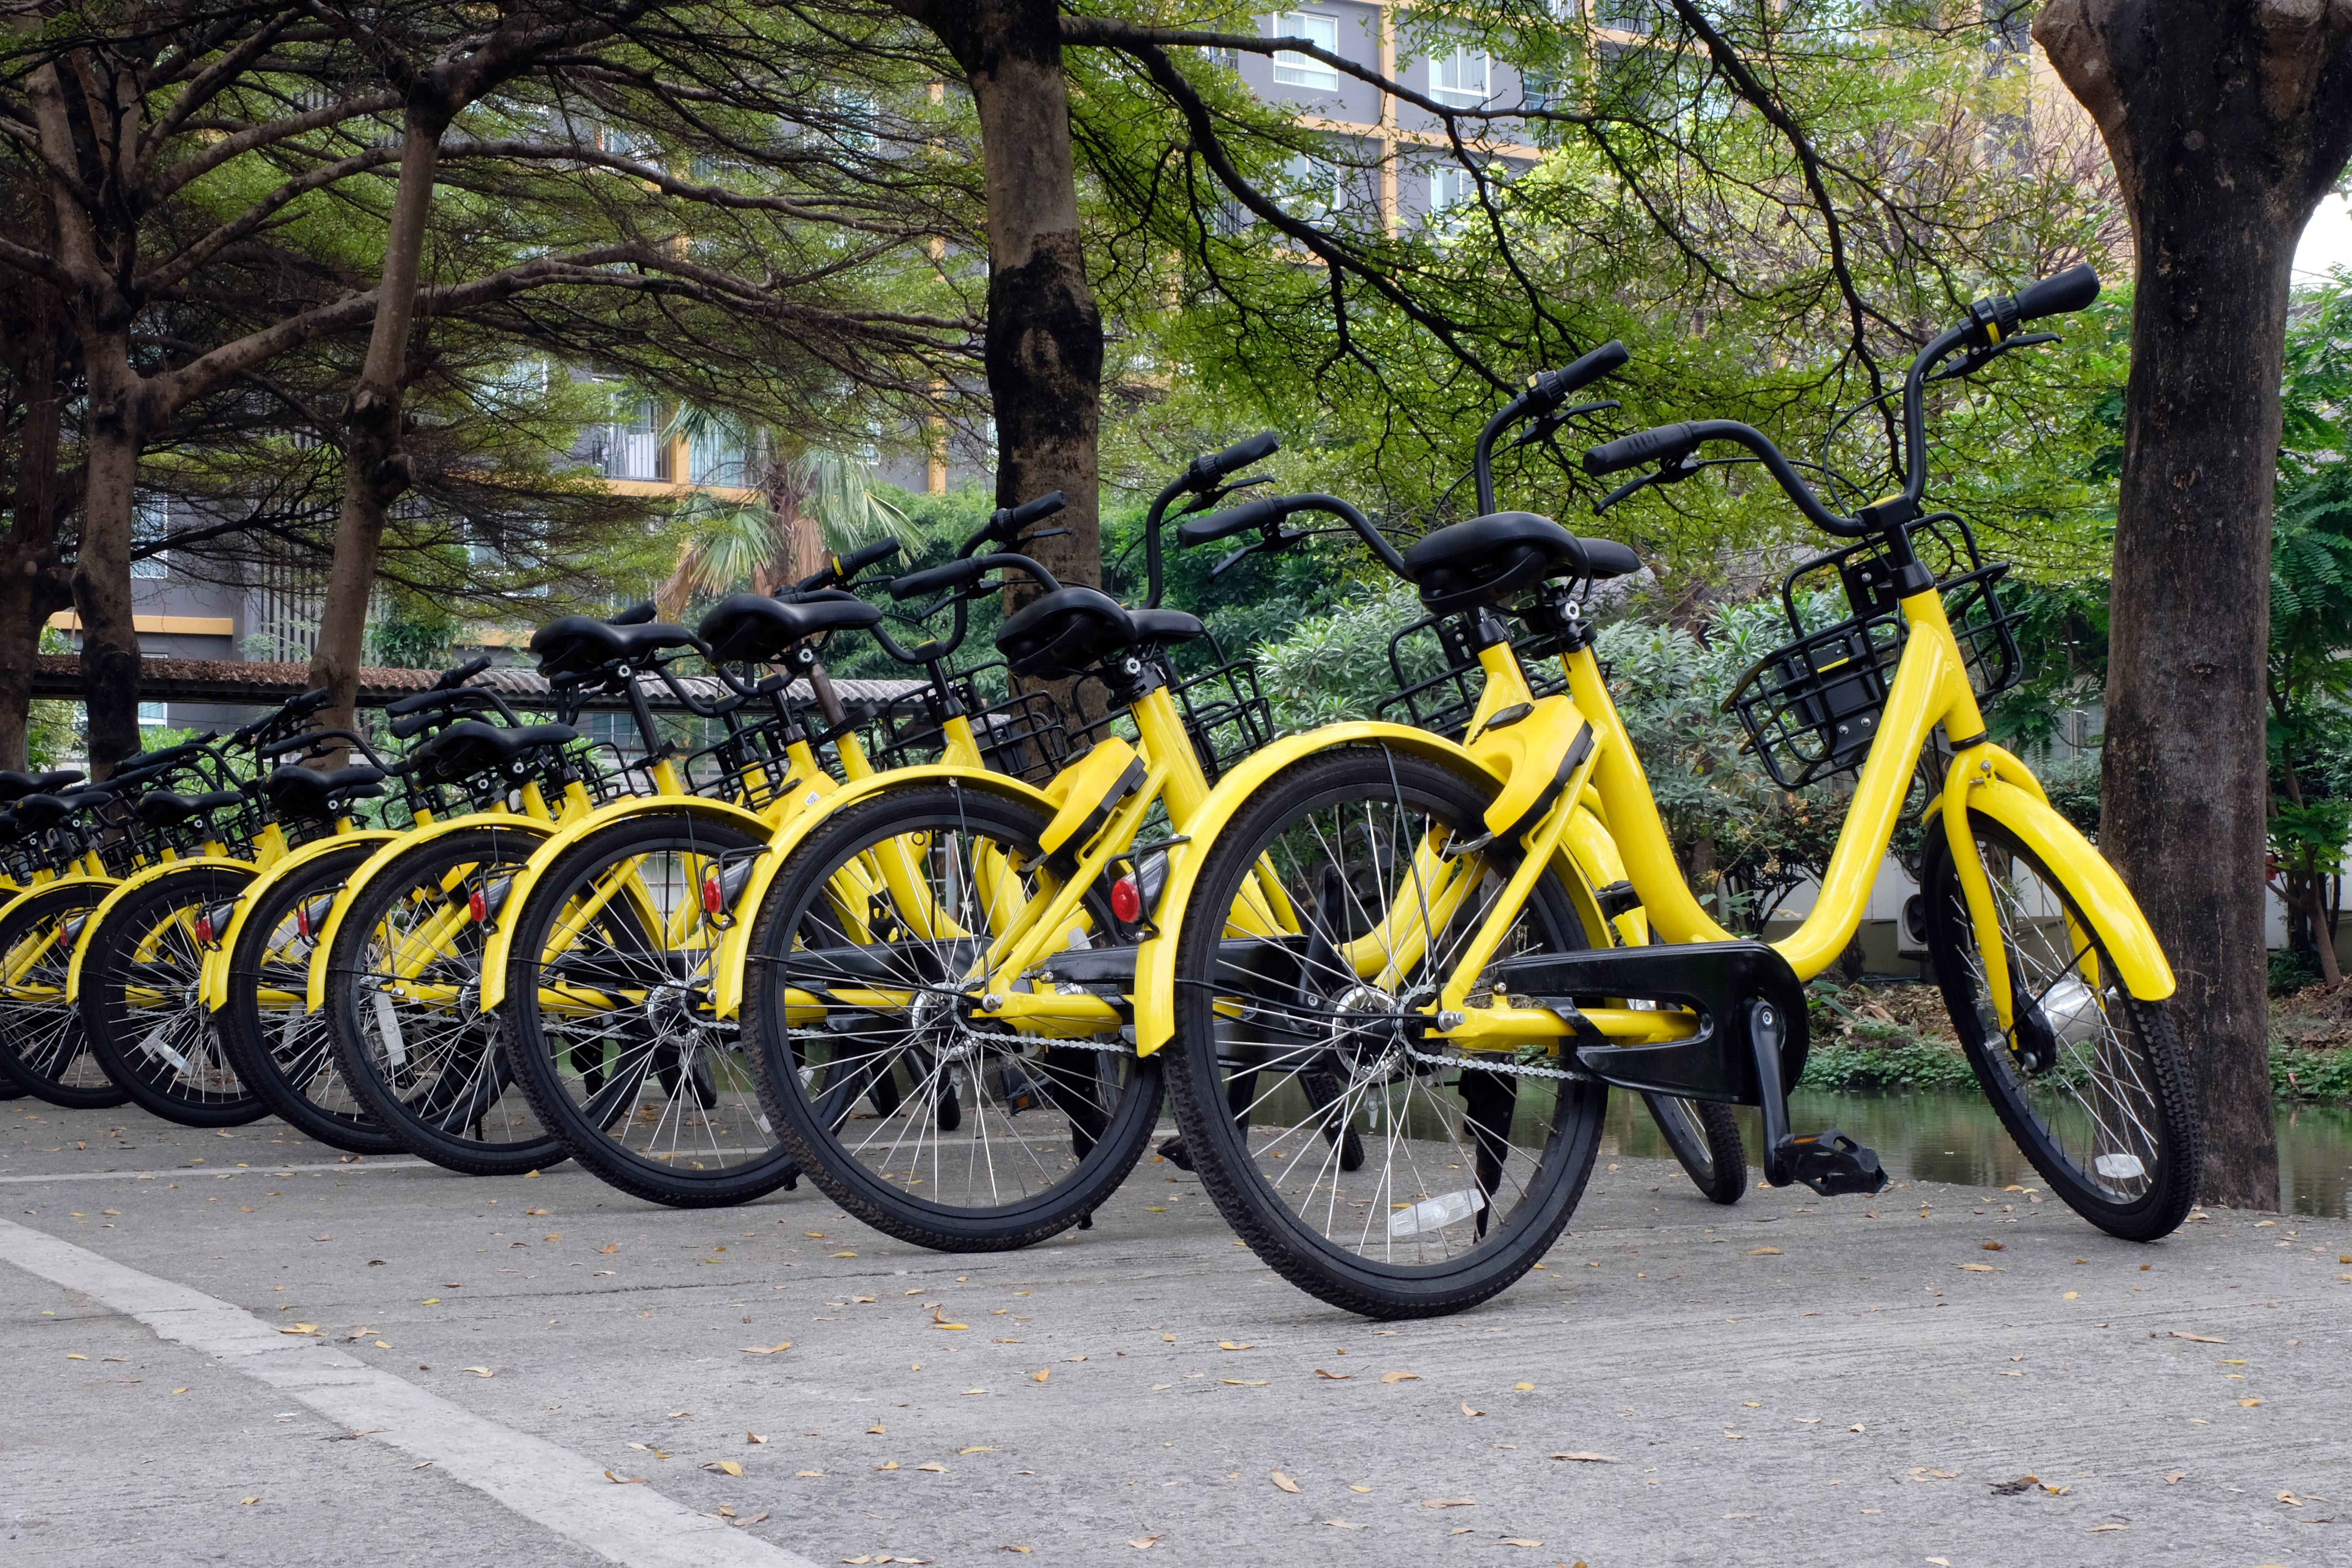
adventure, background, bicycle, bike, biker, biking, building, city, concept, conceptual, device, drive, ecological, ecology, environment, environmental, europe, european, fitness, german, germany, health, healthy, historical, lifestyle, locking, metal, old, outdoor, parked, pavement, pedal, pole, public, recreation, restyling, ride, road, secure, sidewalk, sport, station, street, tourism, town, transport, transportation, travel, urban, land vehicle, vehicle, yellow, bicycle wheel, bicycle tire, mode of transport, bicycle accessory, spoke, tree, bicycle fork, bicycle handlebar, sports equipment, wheel, bicycle part, bicycle pedal, bicycle frame, mountain bike, cycling, road bicycle, bicycle saddle, bicycle drivetrain part, plant, tire, crankset, bicycles equipment and supplies, automotive tire, rim